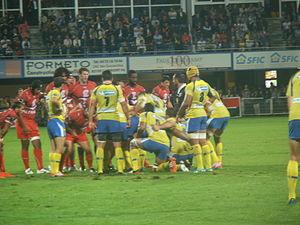
ASM-MHR
Cette page présente la saison 2014-2015 de l'ASM Clermont Auvergne en Top 14 et en ERCC1.
L'ASM Clermont Auvergne, anciennement Association sportive montferrandaise ou AS Montferrand, est un club de rugby à XV français fondé 1911 et basé à Clermont-Ferrand. L'équipe première évolue dans le Top 14 et dispute régulièrement la Coupe d'Europe. Le club est actuellement présidé par Jean-Michel Guillon.
Le championnat de France de rugby à XV 2014-2015 ou Top 14 2014-2015 est la cent-seizième édition du championnat de France de rugby à XV. Elle oppose les quatorze meilleures équipes de rugby à XV françaises. Le championnat se déroule un an avant la Coupe du monde de rugby à XV 2015 qui aura lieu en Angleterre.